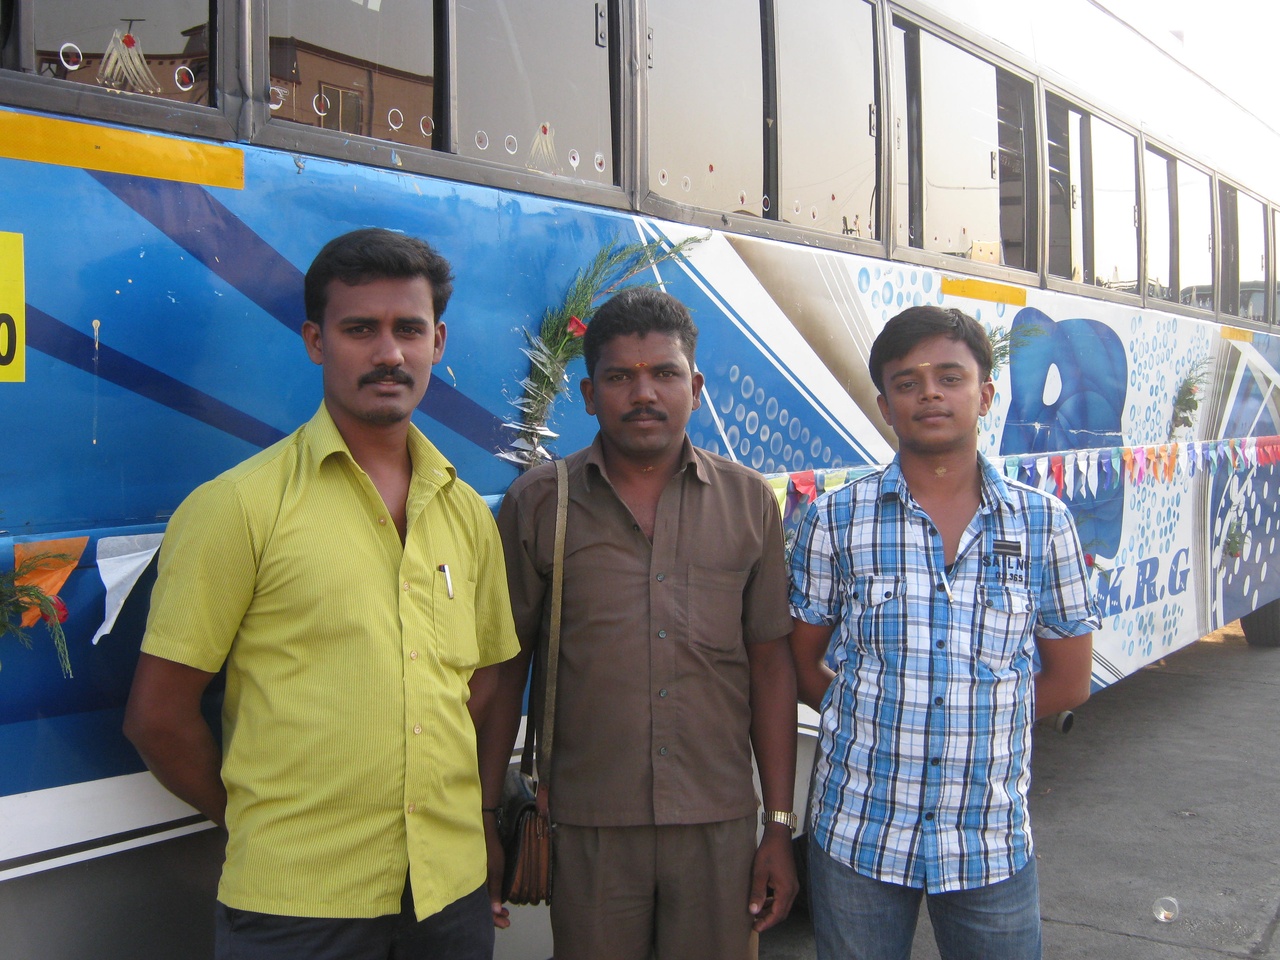
bus day